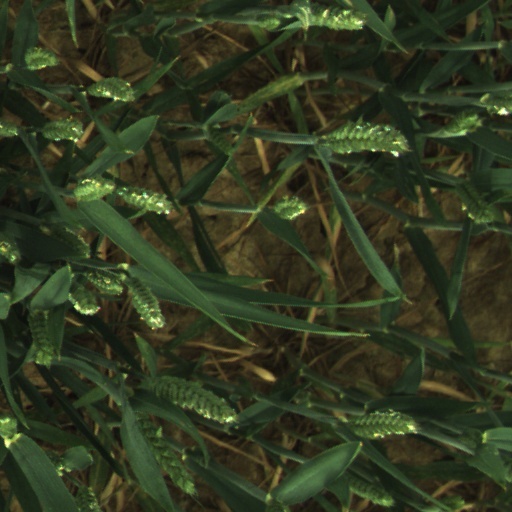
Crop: wheat